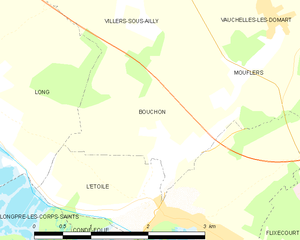
Carte des communes françaises Bouchon